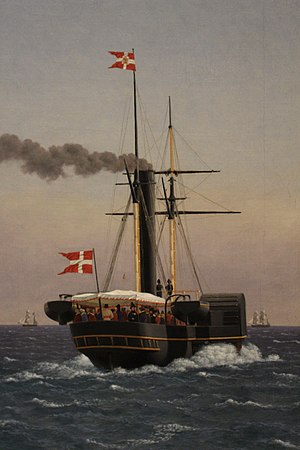
Hjuldamperen Ægir
Del af C.W. Eckersbergs maleri fra Statens Museum for Kunst.
Del af C.W. Eckersbergs maleri Christian VIII med følge overværer på sit dampskib ""Ægir"" den 2. maj 1843 manøvreringen af en eskadre på Københavns ydre red"
Ægir var en hjuldamper med jernskrog, bygget af Fairbain & Co. i Millwall ved Themsen i det østlige London, som 1841 købtes af den danske flåde og dermed var den første danske kanonbåd i jern.